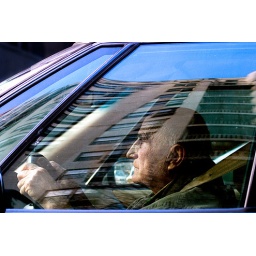
old man driving car shot through window reflecting surrounding buildings as he drives in big urban city New York